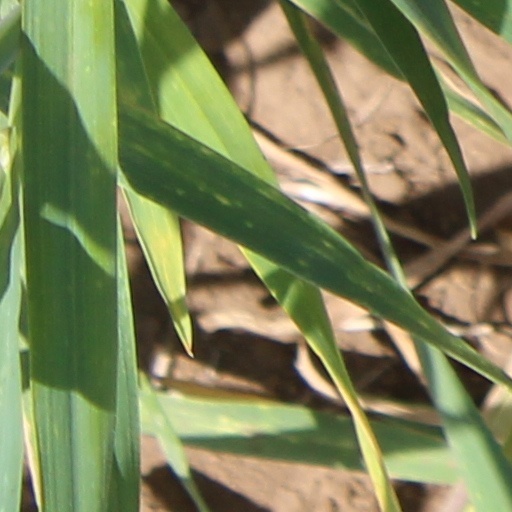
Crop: wheat